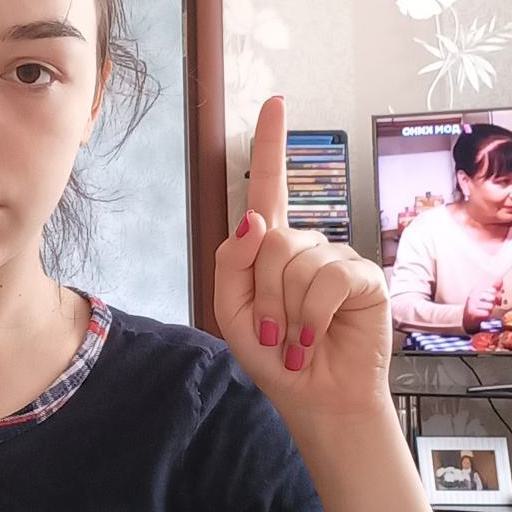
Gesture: one